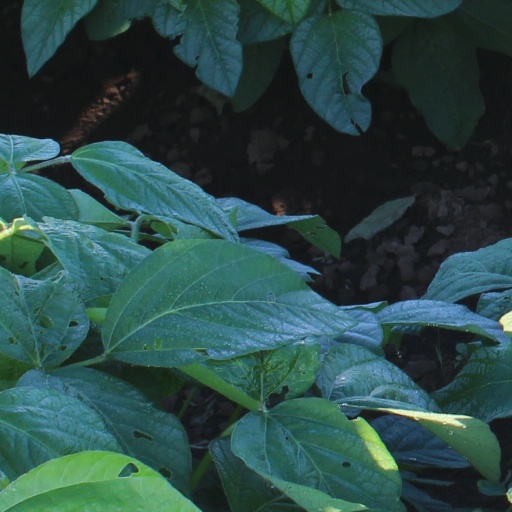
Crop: soybean